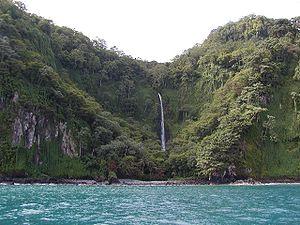
L'île Cocos est une île costaricienne de l'océan Pacifique située à 491 km au sud-sud-ouest du cabo Blanco, sur la côte méridionale du pays. Elle est rattachée à la province de Puntarenas. L'île est connue pour avoir accueilli les pirates qui y cachaient les trésors pillés aux Espagnols, ce qui lui a valu le surnom d'« île aux Trésors ».